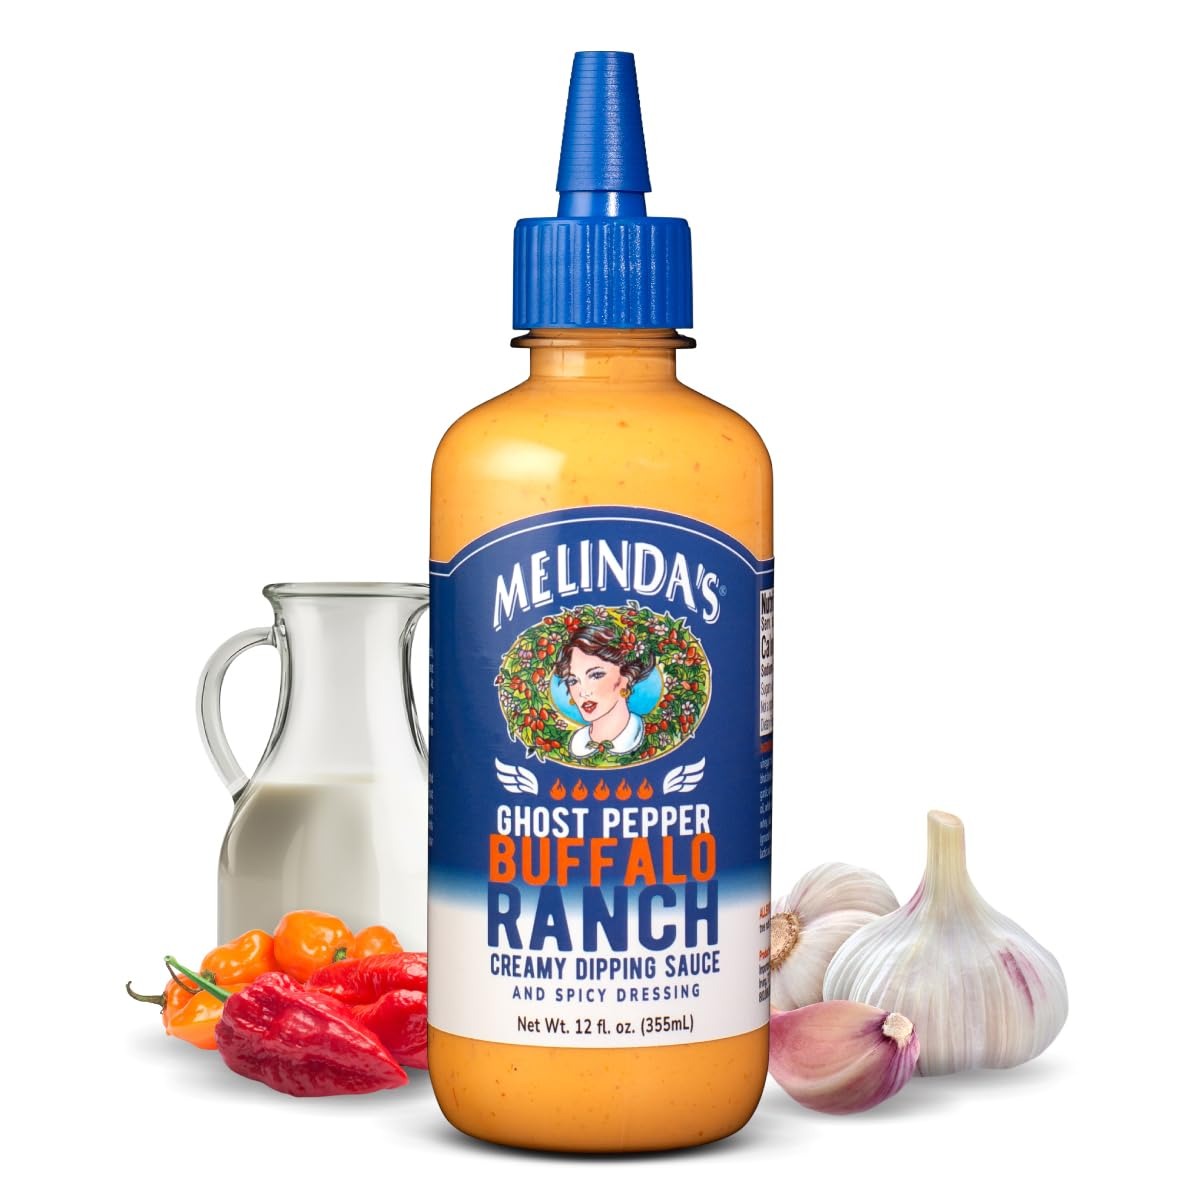
Item Name: Melinda’s Ghost Buffalo Ranch - 12 oz, 1 Pack - Spicy Ranch Sauce, Hot Creamy Sauce With Ghost Peppers - Perfect for Wings, Pizza, Fries
Bullet Point 1: CREAMY & SPICY: Our new Ghost Buffalo Ranch is a perfect blend of new and old, a classic creamy ranch sauce blended with fresh, fiery ghost peppers. One of the new versatile hot sauces in the Melinda’s lineup, you can dip, drizzle, or make a ghost ranch dressing to dress up your food.
Bullet Point 2: THE PERFECT ADDITION: This spicy ranch dressing doesn’t just bring the heat to your favorite foods, it brings top-shelf flavor too. Just like we did with our spicy ketchup, we added a little life to a kitchen staple with spicy jalapeño flavor. Leave it in the fridge next to the other condiments, or take it with you to your favorite restaurant thanks to the portable 12oz squeezable bottle.
Bullet Point 3: WHOLE, FRESH INGREDIENTS: We use only real ingredients like fresh milk, egg yolk, spices, and the best peppers on the planet. No extra junk. At Melinda’s we craft spicy hot sauce with flavor using whole, fresh ingredients for people who care about those kinds of things.
Bullet Point 4: LEVELED UP FOOD, EVERYDAY PRICE: Level up your favorite dishes with a smooth, mild, and zesty ranch. There is nothing this sauce can’t do. Try it as a spicy salad dressing or dip, dunk, and dive your chicken tenders and veggies into this creamy sauce every day, everywhere.
Bullet Point 5: MADE THE MELINDA’S WAY: At Melinda’s, our philosophy is simple: heat and flavor mean everything. We pride ourselves on striking that perfect balance of heat and flavor in every sauce we make so that you can have an eating experience unlike any other.
Product Description: A Higher Degree of Flavor Anyone can make the next spiciest hot sauce. At Melinda’s, we pride ourselves on striking the perfect balance between heat and flavor. Melinda’s spicy ranch delivers signature spice without compromising on intense, fresh flavor. Get ready to set your mouth on flavor! Our Ghost Buffalo Ranch embodies our philosophy: a perfect balance of heat and flavor. Anyone can strike a match, but few can strike a balance. Each hot sauce is versatile and unique so you have a hot sauce to pair with every dish or cuisine! This delicious, gourmet hot sauce will take your favorite foods to the next level. Add some spiciness to your next veggie platter, or drizzle our ranch all over your next burger with fries. Melinda’s takes hot sauce to the next level by perfectly combining whole, fresh ingredients like the best peppers on the planet, real tropical fruits, fresh garlic, tomatoes, and much more to craft hot sauces with top-shelf flavor. This combination of premium ingredients creates gourmet hot sauces where heat and flavor are on equal footing. Keep our easy-to-use 12oz squeeze bottles on the counter or stash it in your car for dinners out.
Value: 12.0
Unit: Fl Oz

Price: 5.23